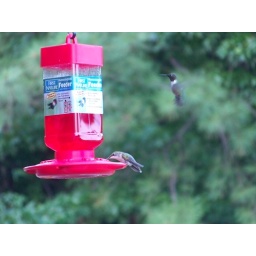
On the humming bird feeder.The one on the red feeder is the female and the one above is the male.